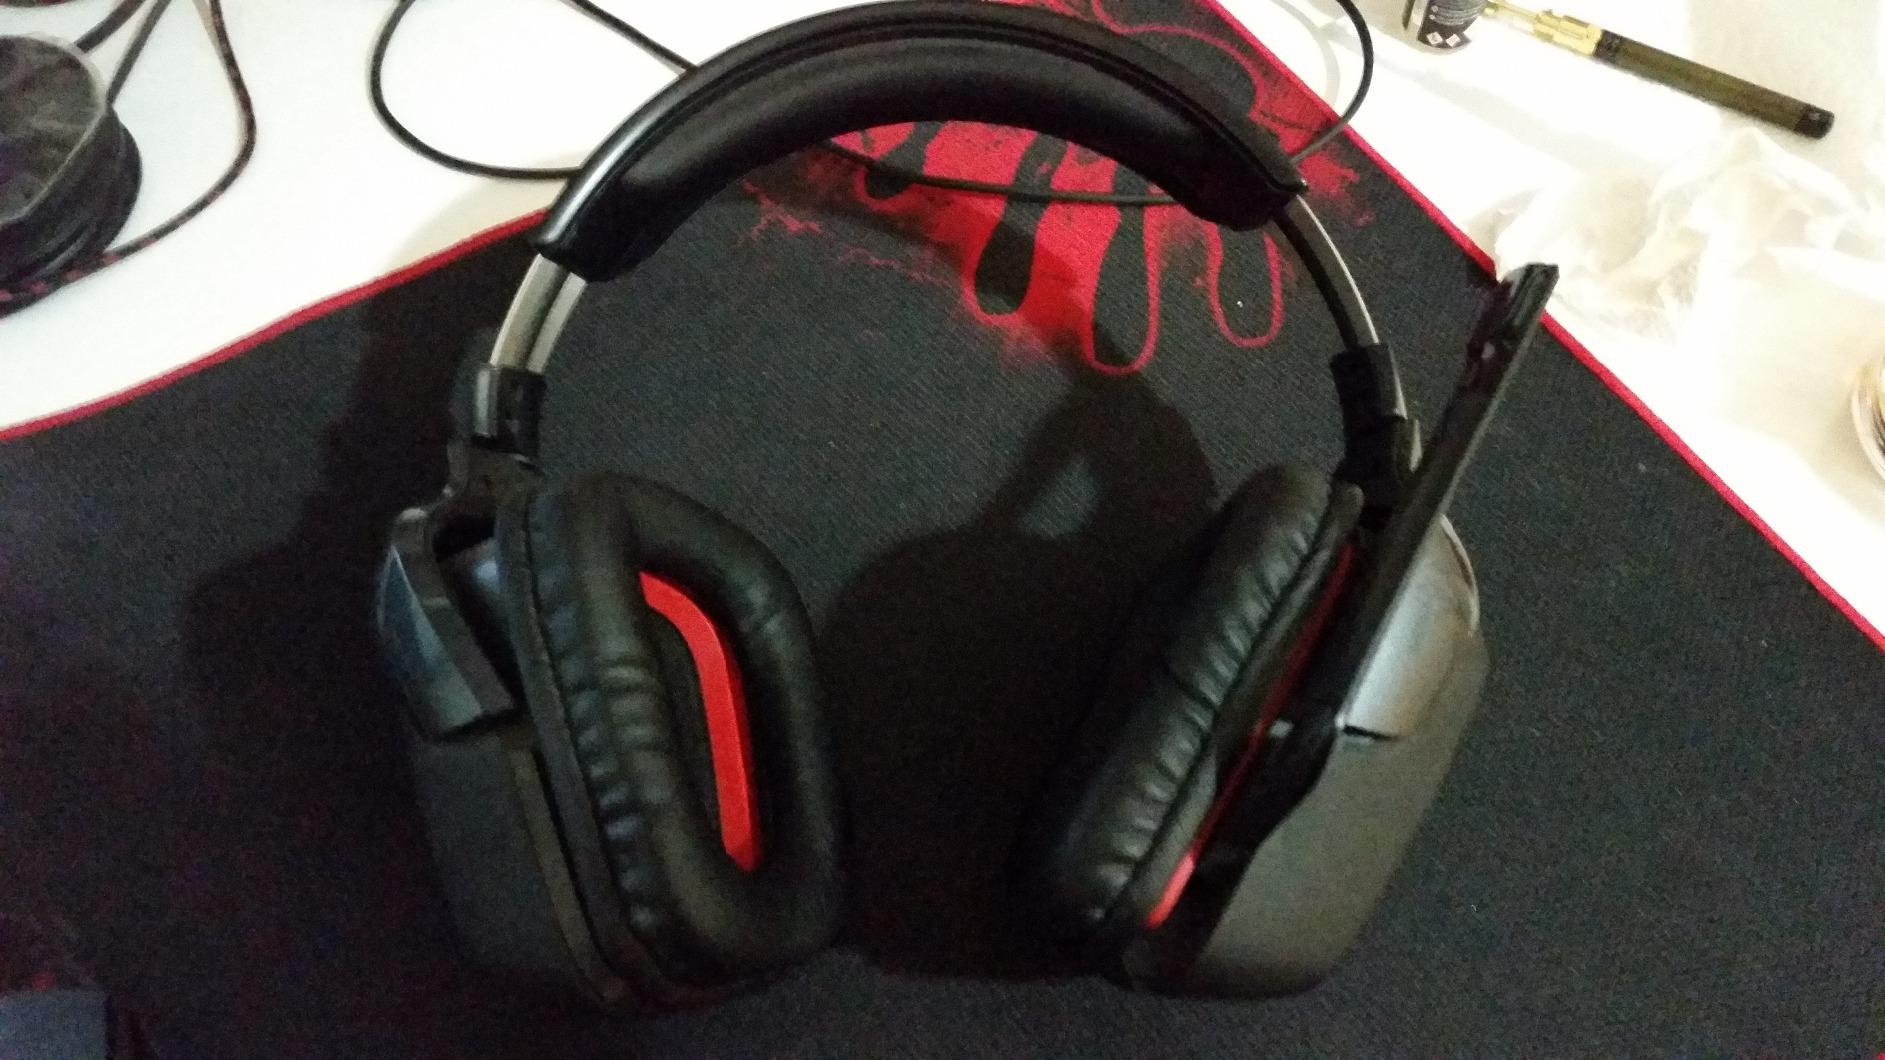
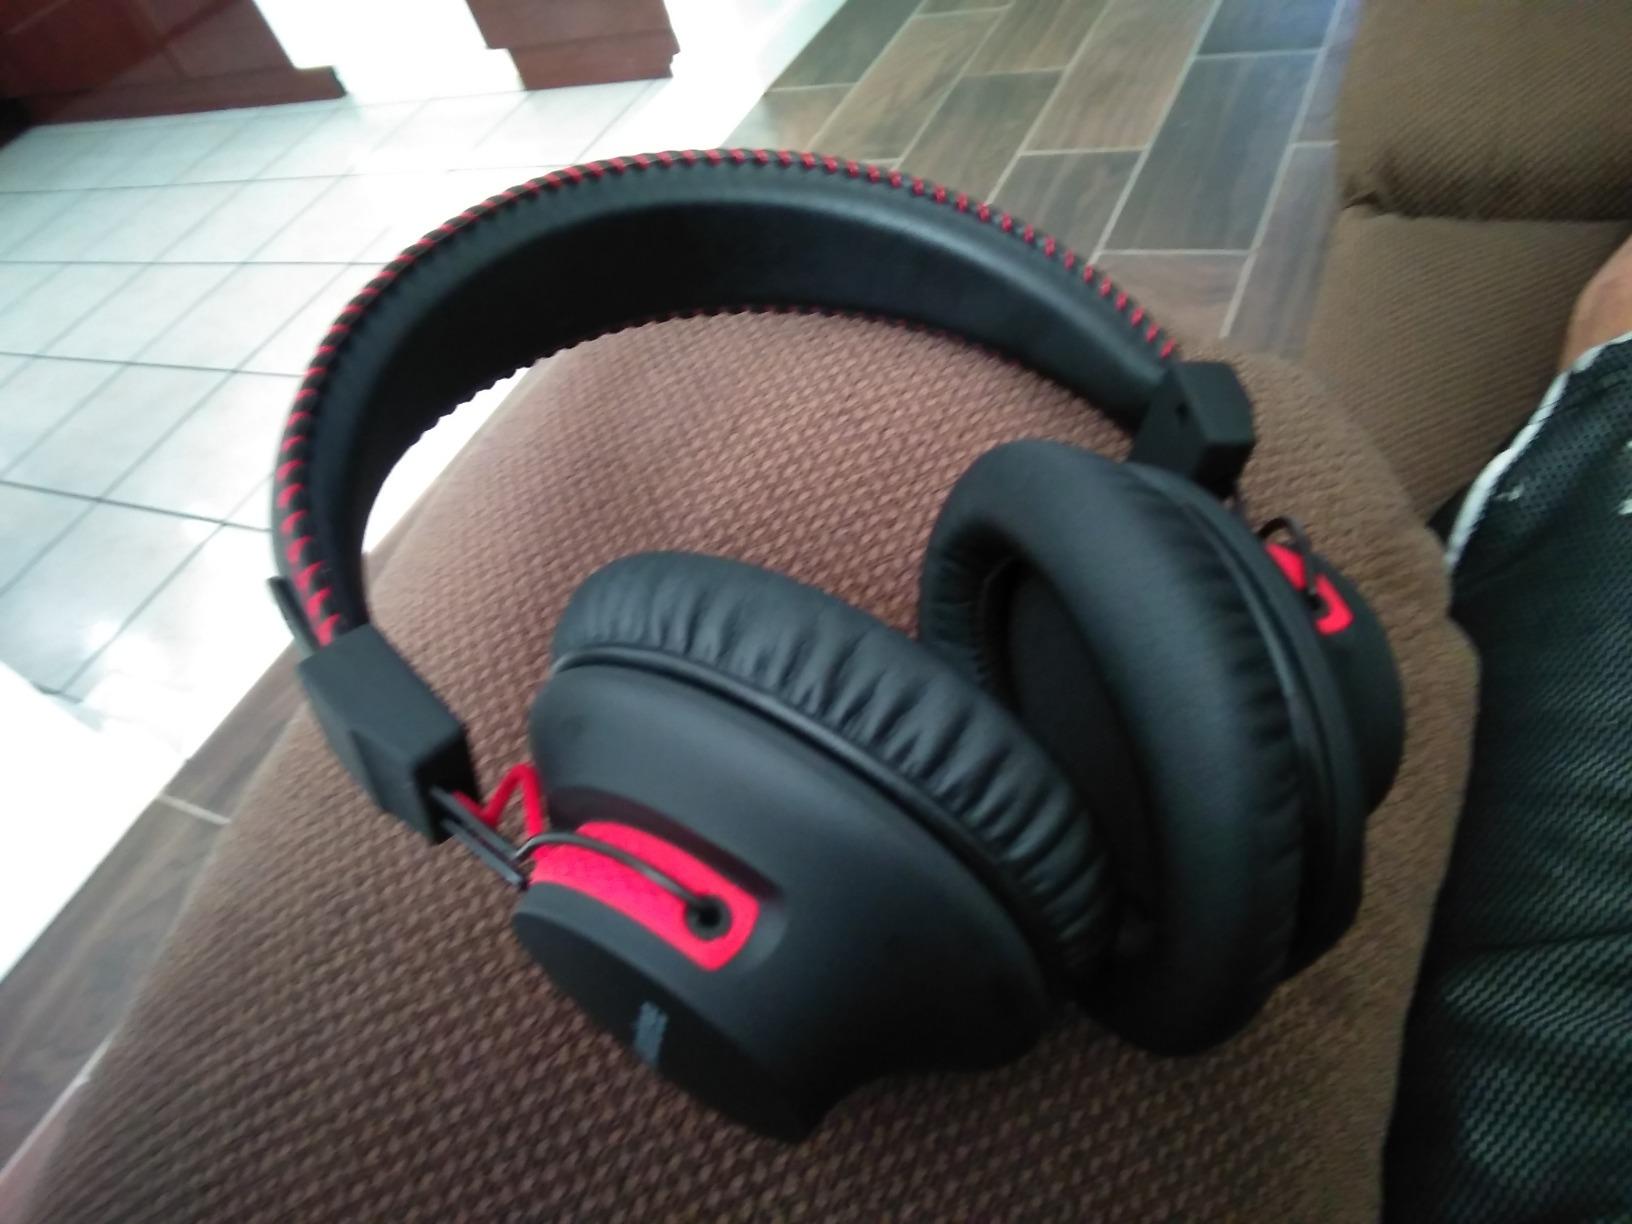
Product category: headphones
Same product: no